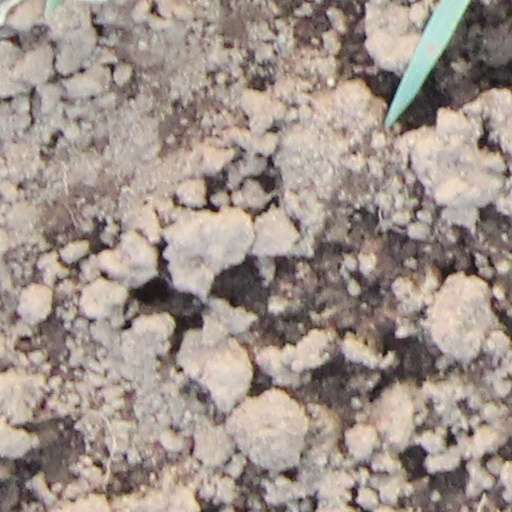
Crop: wheat